Titley Junction railway station

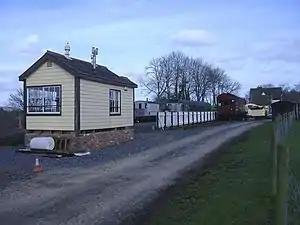
Titley Junction former station in 2007

Titley Junction railway station was a station in Titley, Herefordshire, England. The station was located nearly south of Titley village.